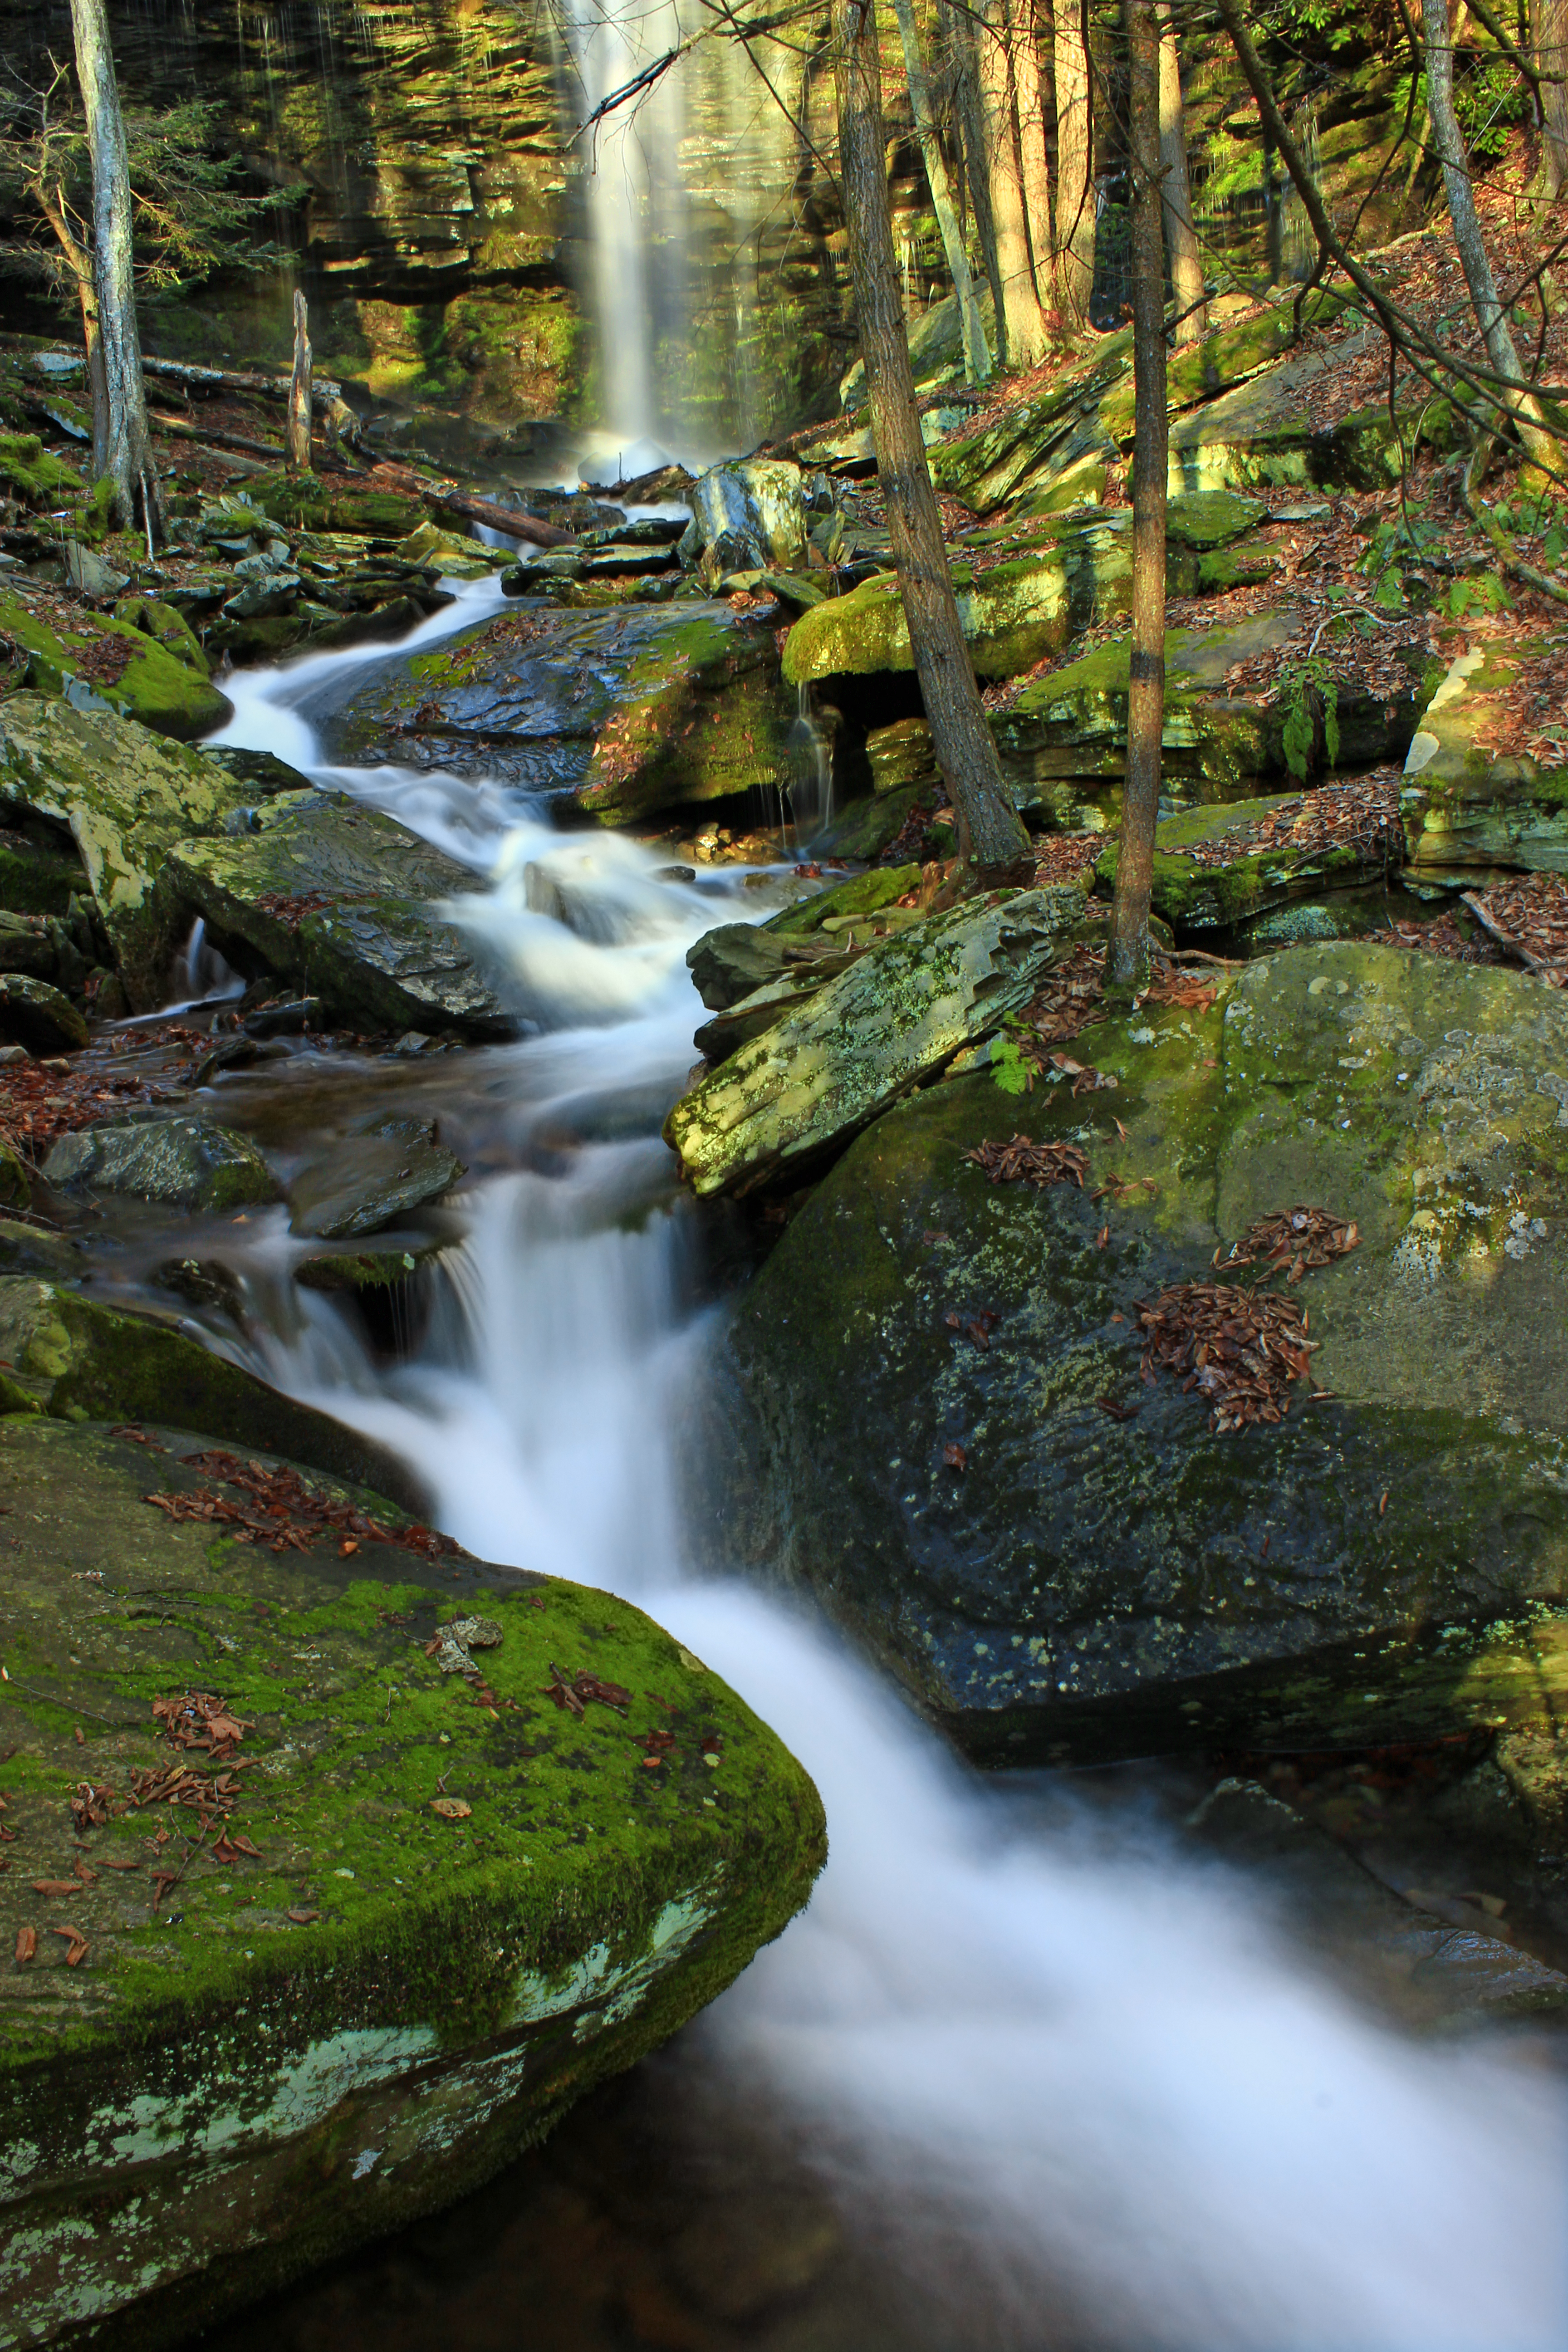
landscape, tree, water, nature, forest, rock, waterfall, creek, wilderness, winter, hiking, leaf, flower, river, moss, stream, green, reflection, jungle, autumn, rapid, season, body of water, trees, rocks, creativecommons, rainforest, falls, lycomingcounty, ravine, cascades, pennsylvania, endlessmountains, loyalsockstateforest, lichens, jacobyrun, jacobyfallstrail, jacobyhollowrun, jacobyfalls, jacobyrunfalls, woodland, habitat, water feature, watercourse, natural environment